List of watermills in the United States

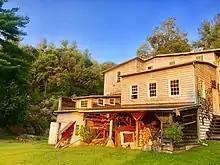
Mills at Green Hole - Mill complex

Early 1700s Fully operational water-powered saw mill, cider press, blacksmith shop, & woodworking shop